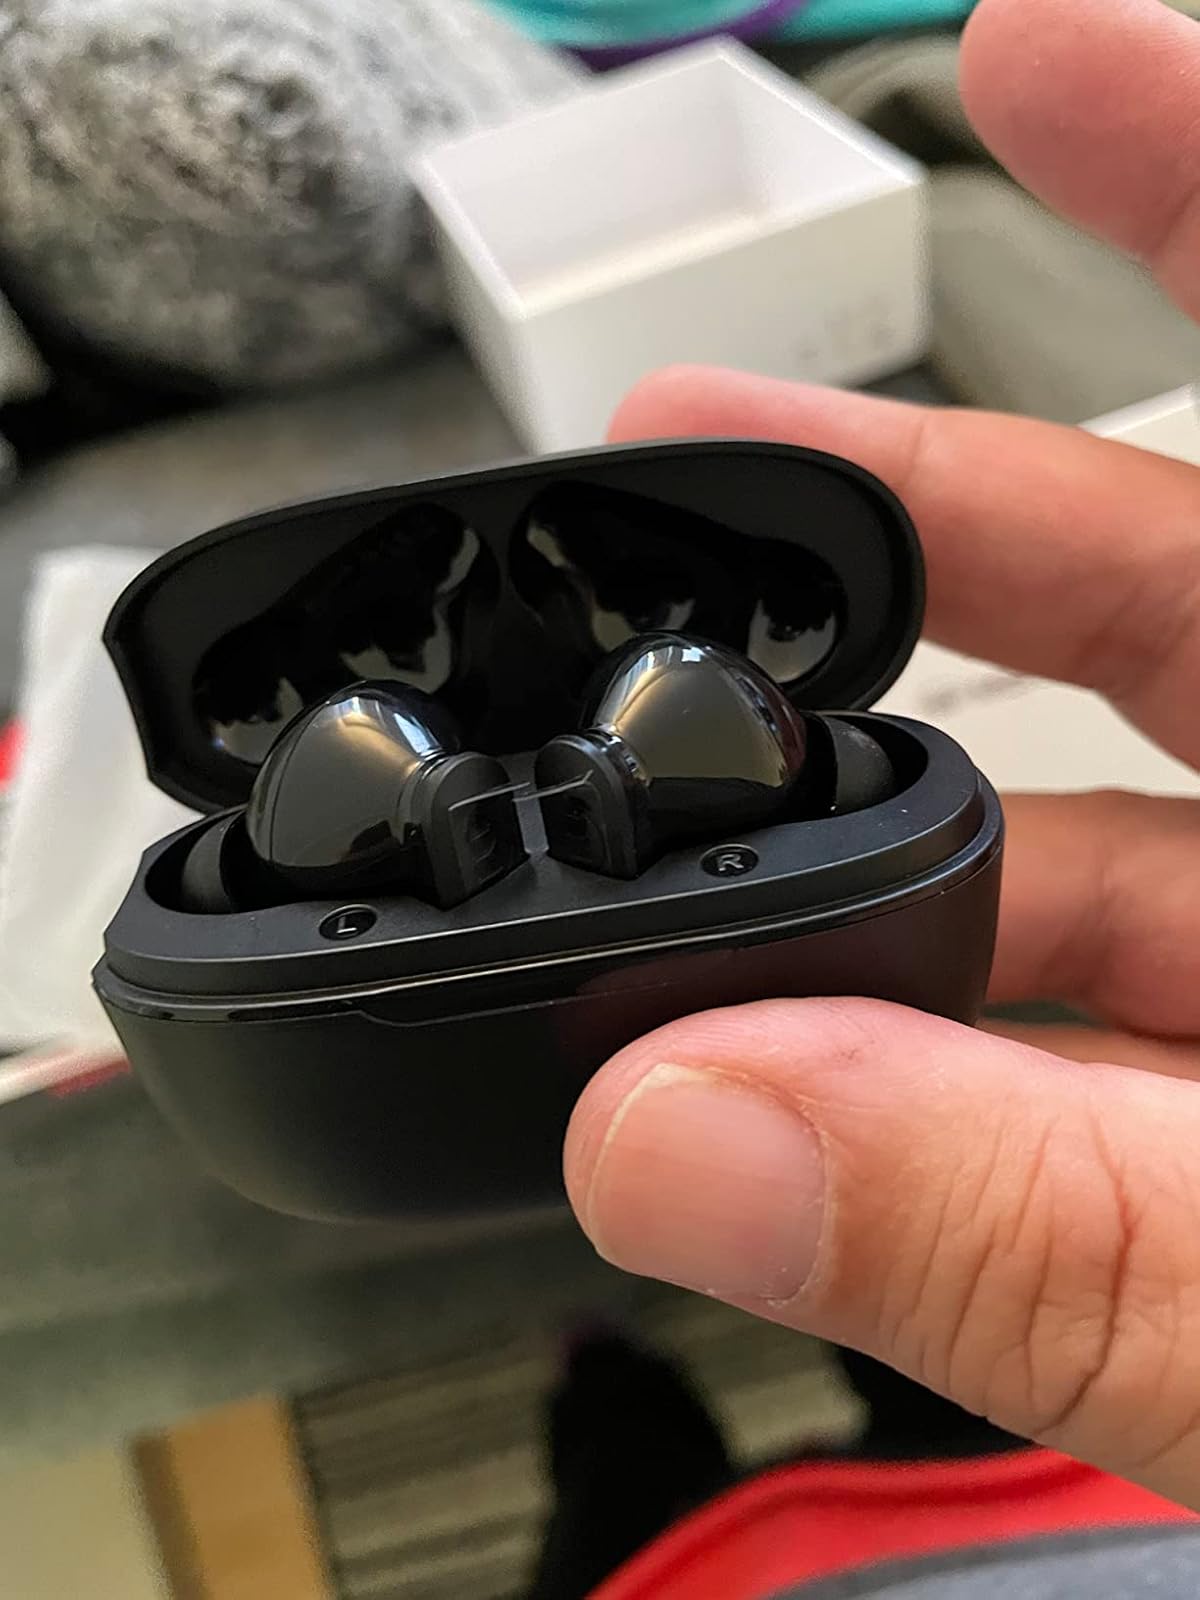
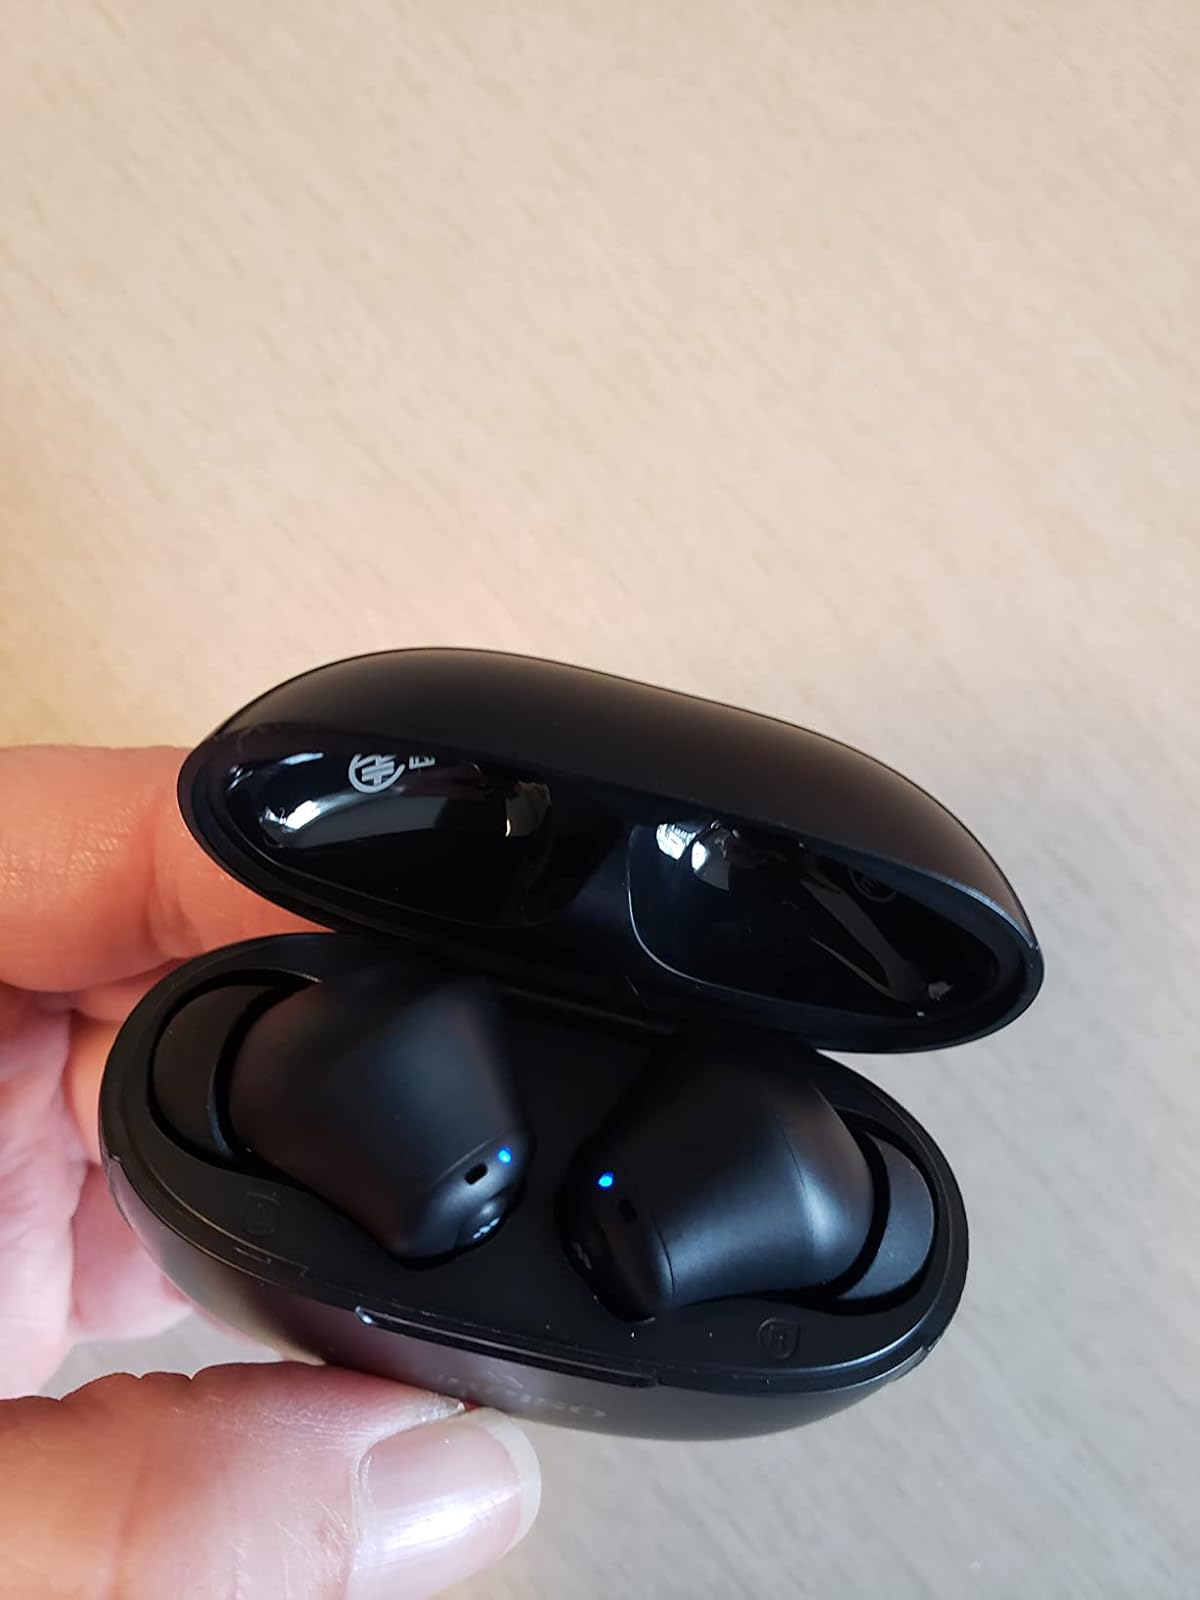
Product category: earbuds
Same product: no